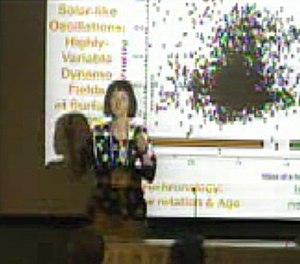
Conny Aerts, née le 26 janvier 1966 à Brasschaat, est une mathématicienne et astronome belge.